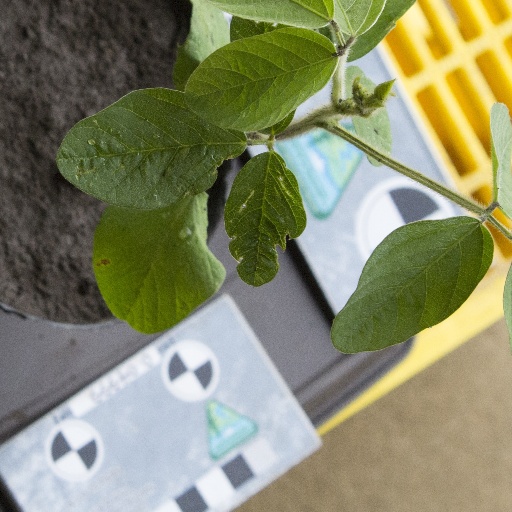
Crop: soybean